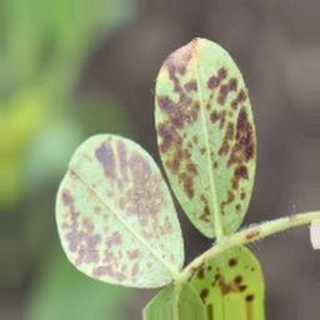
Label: groundnut_rust